Levant sparrowhawk

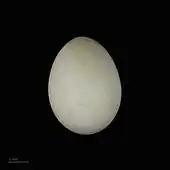
"Accipiter brevipes" - MHNT

The Levant sparrowhawk is a small raptor with short broad wings and a longish tail, both adaptations to maneuvering through trees. It is similar to the Eurasian sparrowhawk, but its shorter tail and more pointed wings give it a more falcon-like appearance. It is much smaller than most raptors, measuring in length with a wingspan of . As with all birds of prey, the female is larger than the male. The male is blue-grey above and pale below, with underparts and leg feathers finely barred in rufous and white. His head is blue-grey as well, with a white throat bisected by a dark central stripe (sometimes quite faint). The female is slate-grey above with darkish wingtips and is barred reddish brown below and may show a dark throat line. Both sexes have orangish-yellow legs and a yellow cere. The juvenile is dark brown above, has dark-streaked underparts and it shows a dark throat line.